Arai Station (Hyōgo)

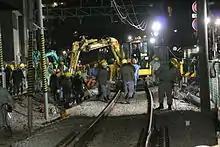
Aftermath of the derailment

On 12 February 2013, at around 15:50, a non-stop 6-car limited express service bound for collided with the rear end of a truck which had not completely cleared the level crossing to the west of the station. The first two cars of the train derailed and slid 170 m before hitting the edge of the station platform and coming to rest. 15 people were injured in the collision, including the train driver and truck driver.